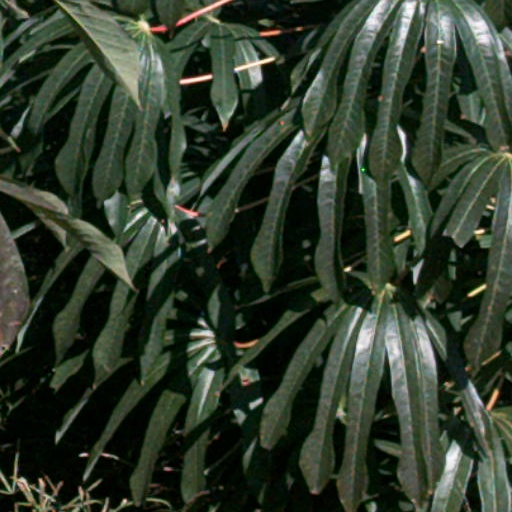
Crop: cassava